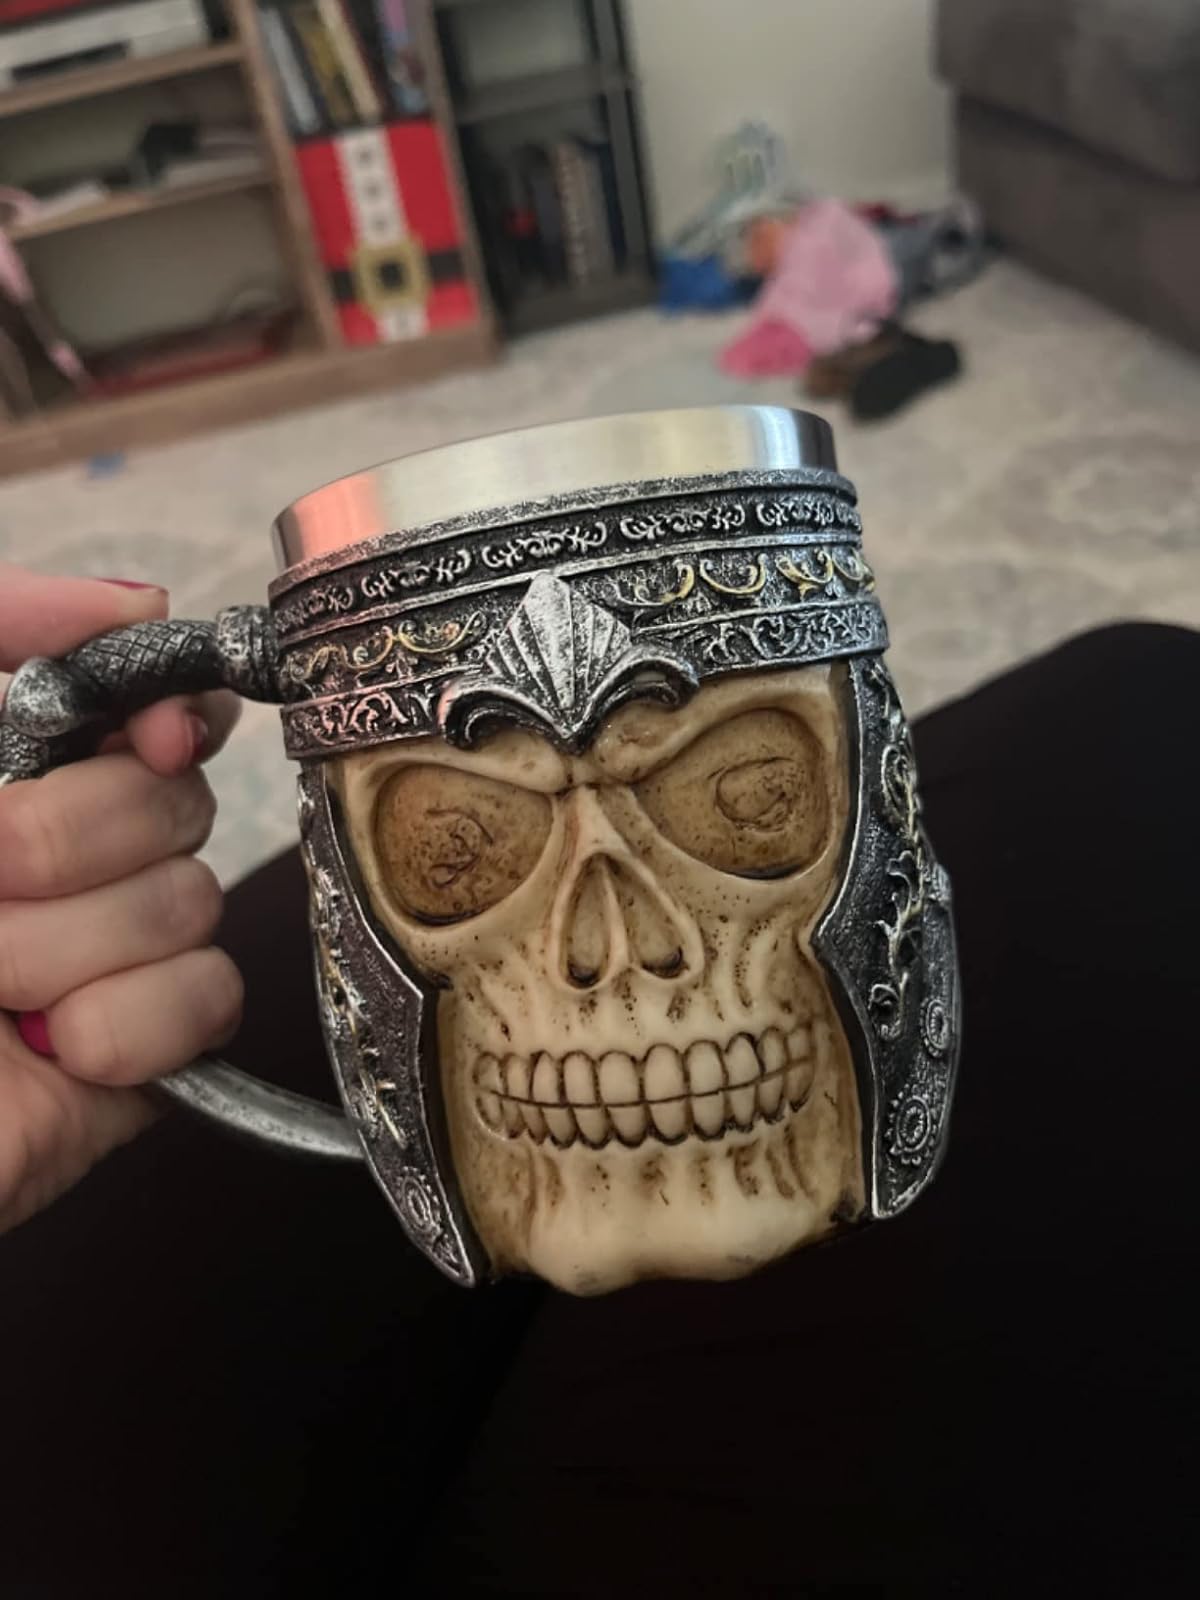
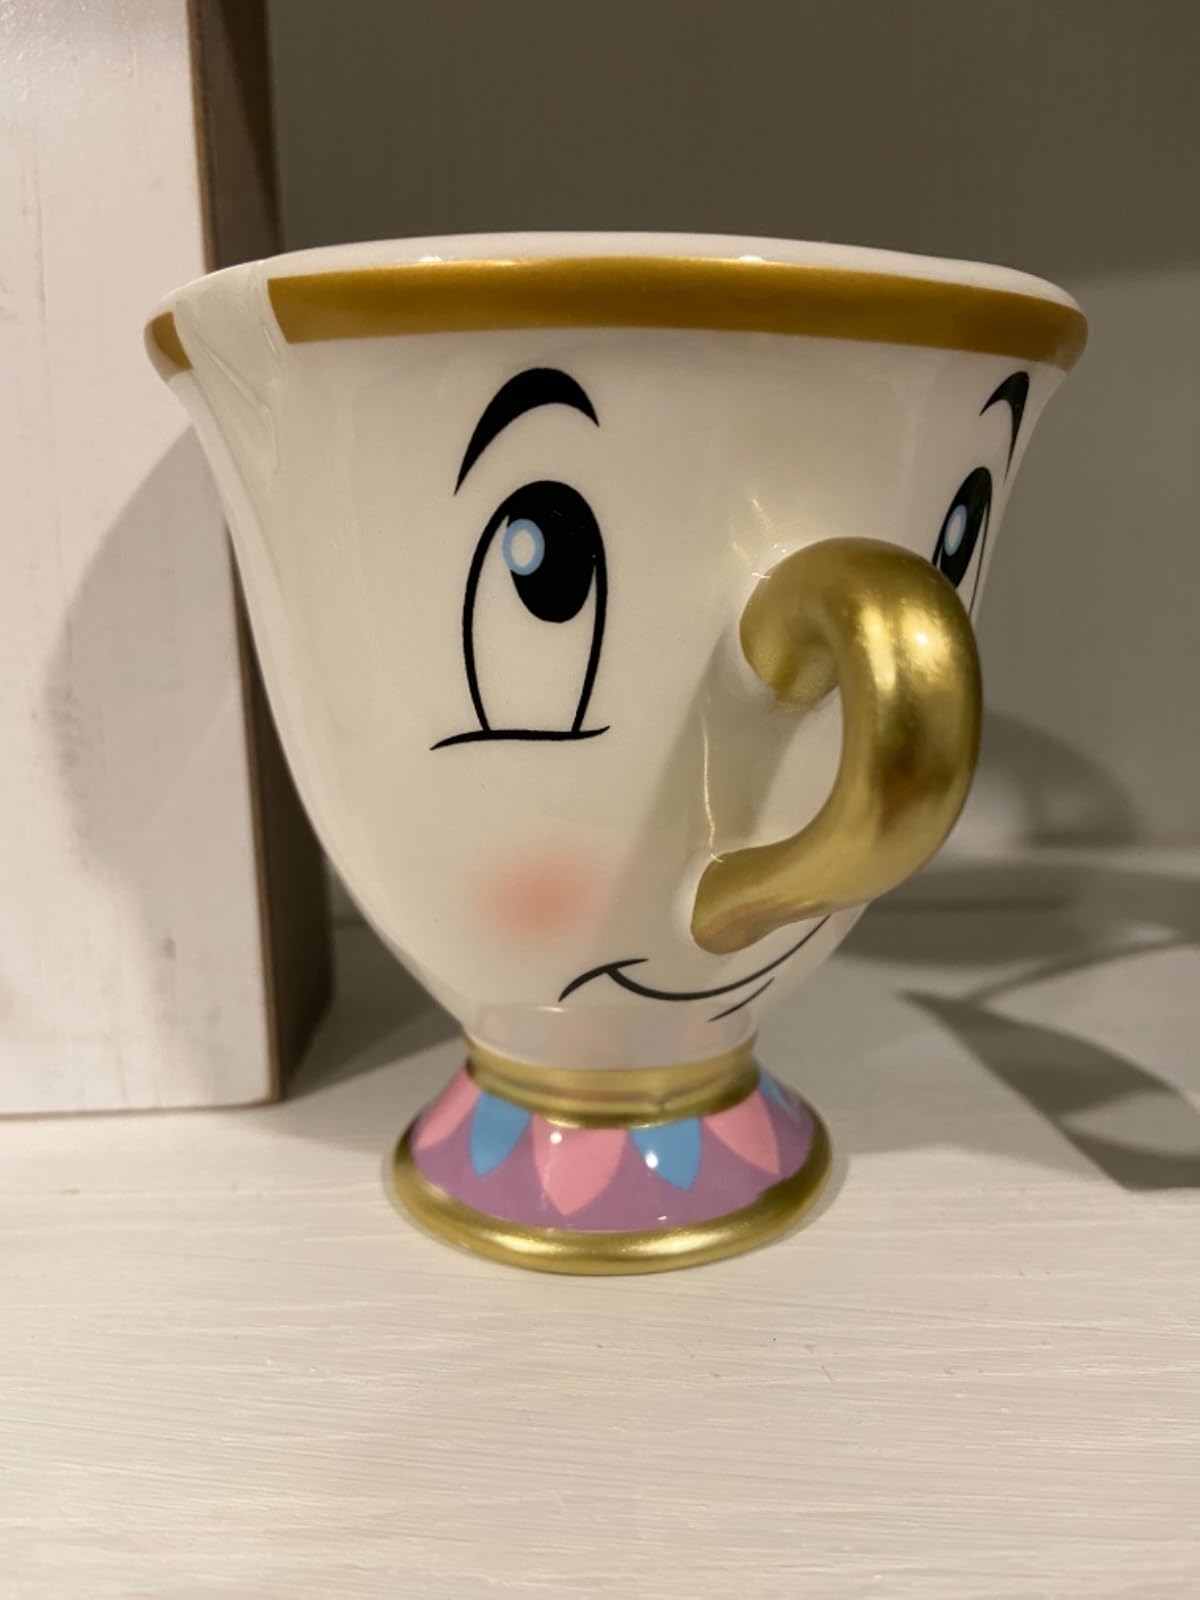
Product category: items_mug
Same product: no